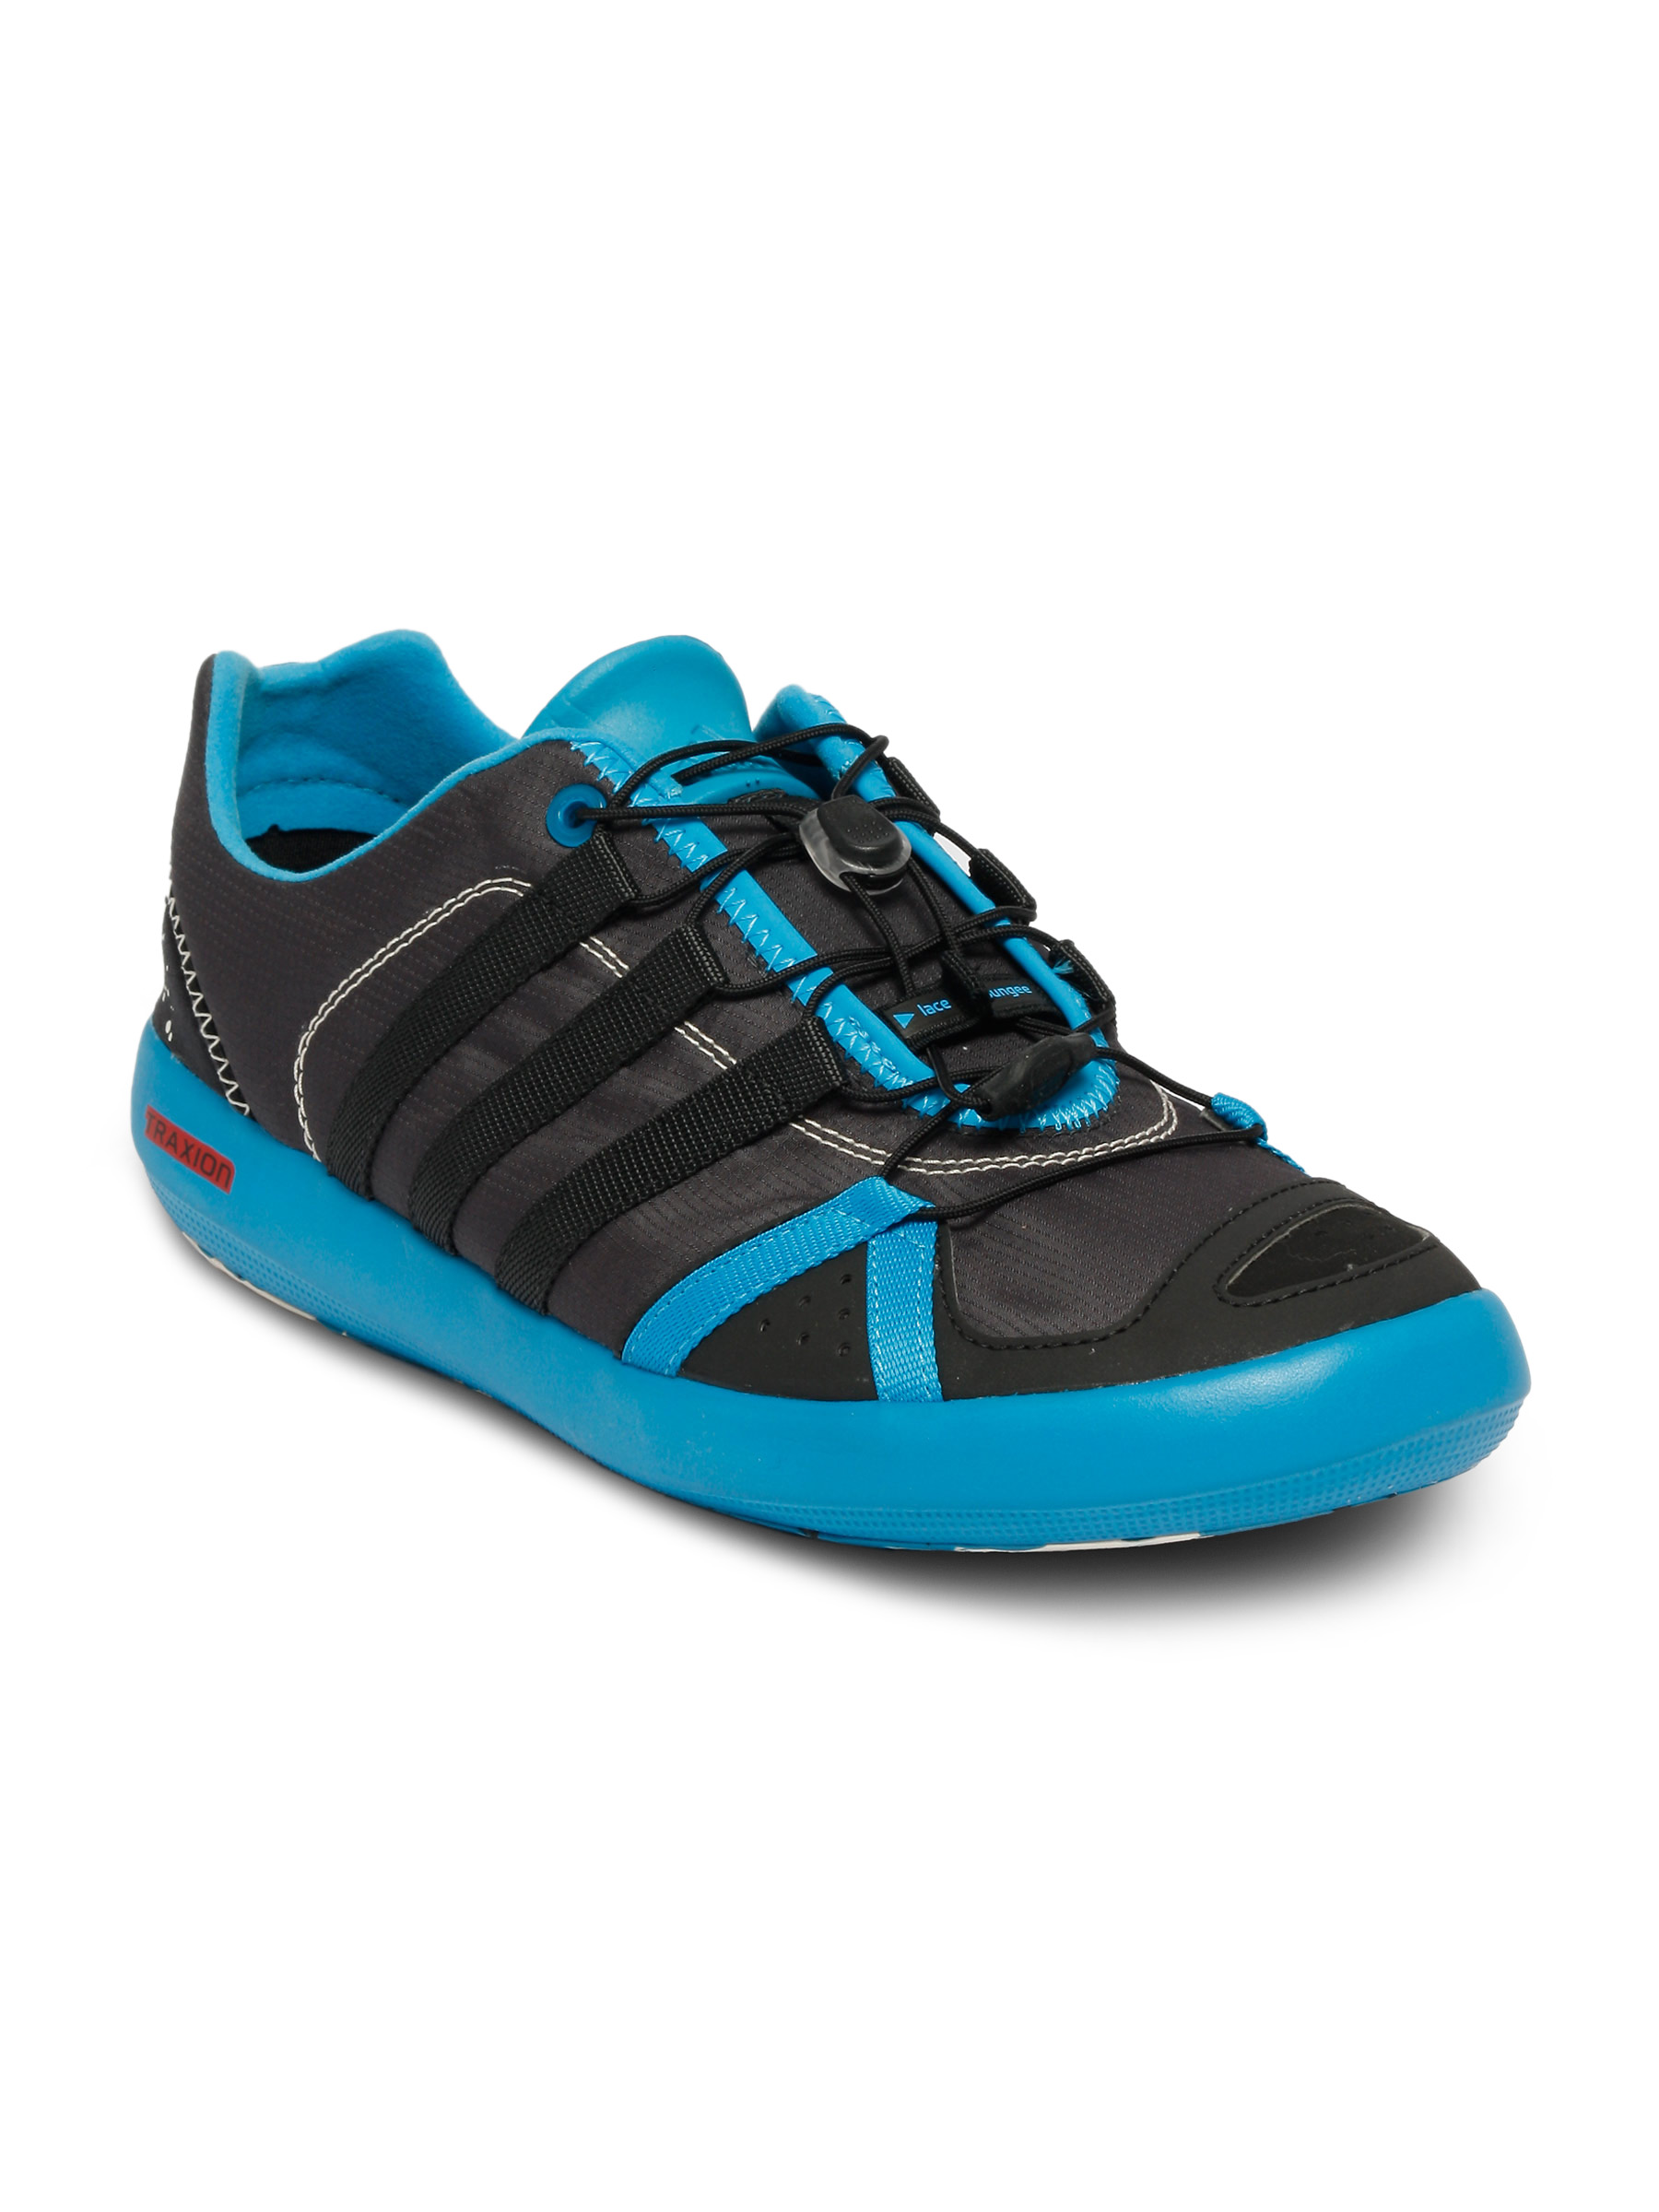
ADIDAS Black Speed Boat Casual Shoe
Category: Footwear / Shoes / Casual Shoes
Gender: Men
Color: Black
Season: Fall 2011
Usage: Casual